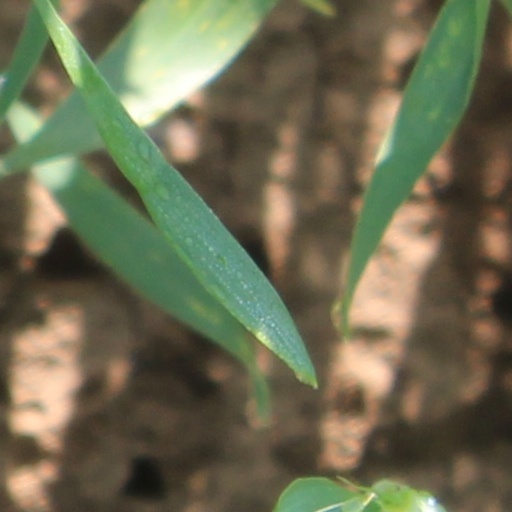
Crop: wheat